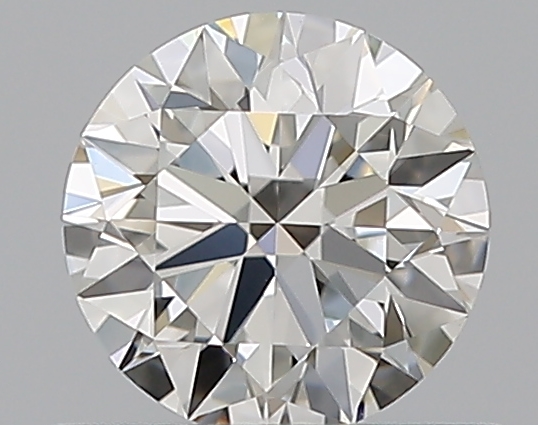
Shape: round
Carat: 0.51
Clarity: VVS1
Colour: H
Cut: EX
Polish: EX
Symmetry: EX
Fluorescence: N
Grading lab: GIA
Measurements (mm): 5.08 x 5.11 x 3.14